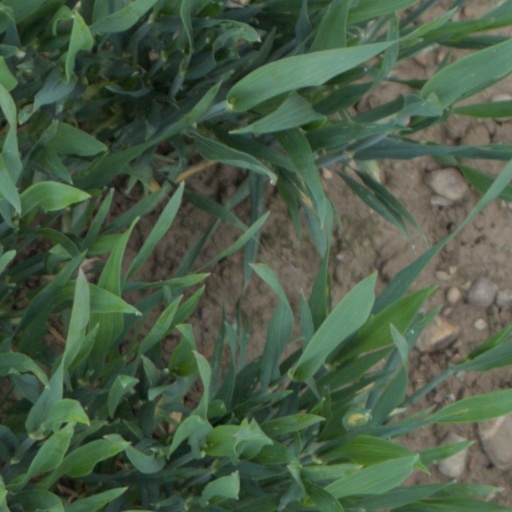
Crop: wheat